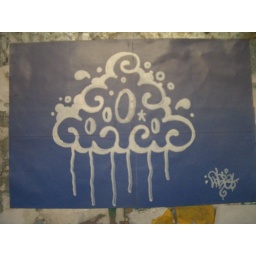
Posted on a sidewalk electrical box in Bangkok.